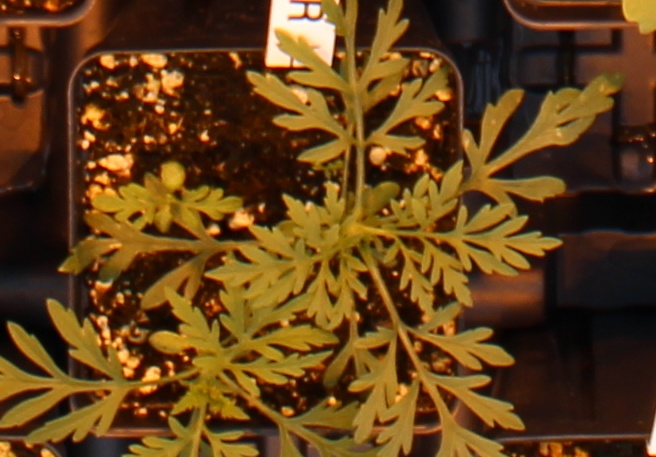
Label: Ragweed